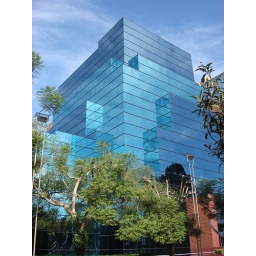
Two different shades of blue: skies above and reflected on glass building (Avenida Reforma, Guatemala City, Guatemala).